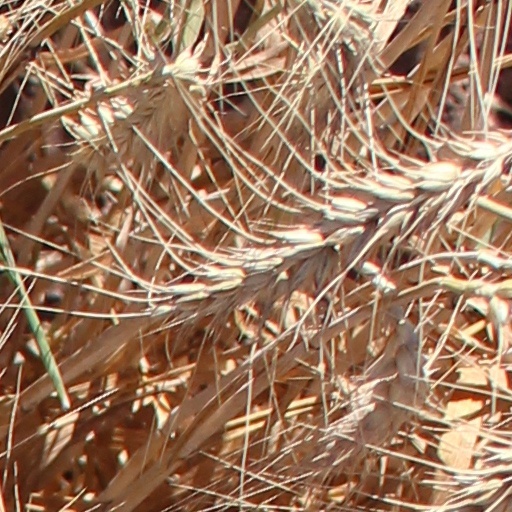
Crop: wheat